Quantum turbulence

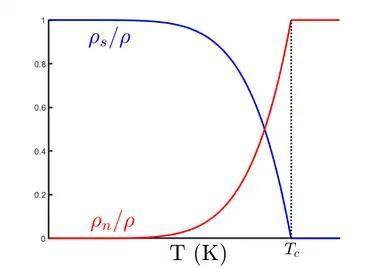
Fig 7. Component fractions plotted against the temperature, displaying the mixture of normal fluid and superfluid in helium II, where formula_55 is the superfluid fraction, and formula_56 is the normal fluid fraction. For temperatures above the critical temperature, the normal fluid makes up the whole fluid.

At non-zero temperature formula_57, thermal effects must be taken into account. For atomic gases at non-zero temperatures, a fraction of the atoms are not part of the condensate, but rather form a rarefied (large free mean path) thermal cloud that co-exist with the condensate (which, in the first approximation, can be identified with the superfluid component). Since helium is a liquid, not a dilute gas like atomic condensates, there is a much stronger interaction between atoms, and the condensate is only a part of the superfluid component. Thermal excitations (consisting of phonons and rotons) form a viscous fluid component (very short free mean path, analogous to classical viscous fluid governed by the Navier–Stokes equations), called the normal fluid which coexists with the superfluid component. This forms the basis of Tisza's and Landau's "two-fluid theory" describing helium II as the mixture of co-penetrating superfluid and normal fluid components, with a total density dictated by the equation . The table displays the key properties of the superfluid and normal fluid components: